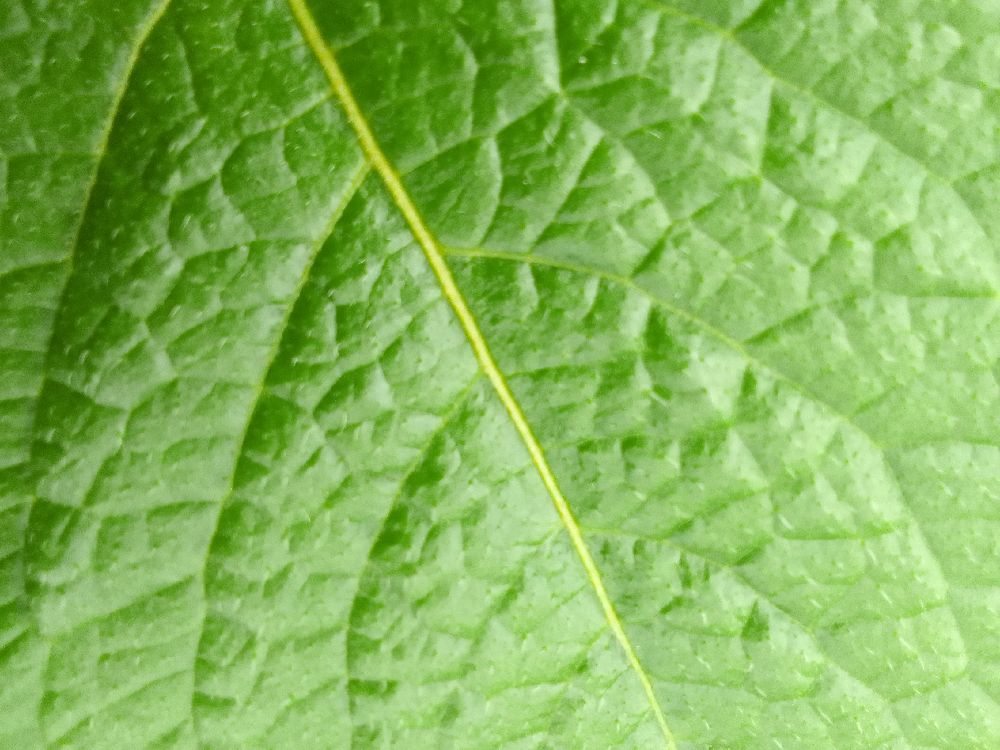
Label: Healthy